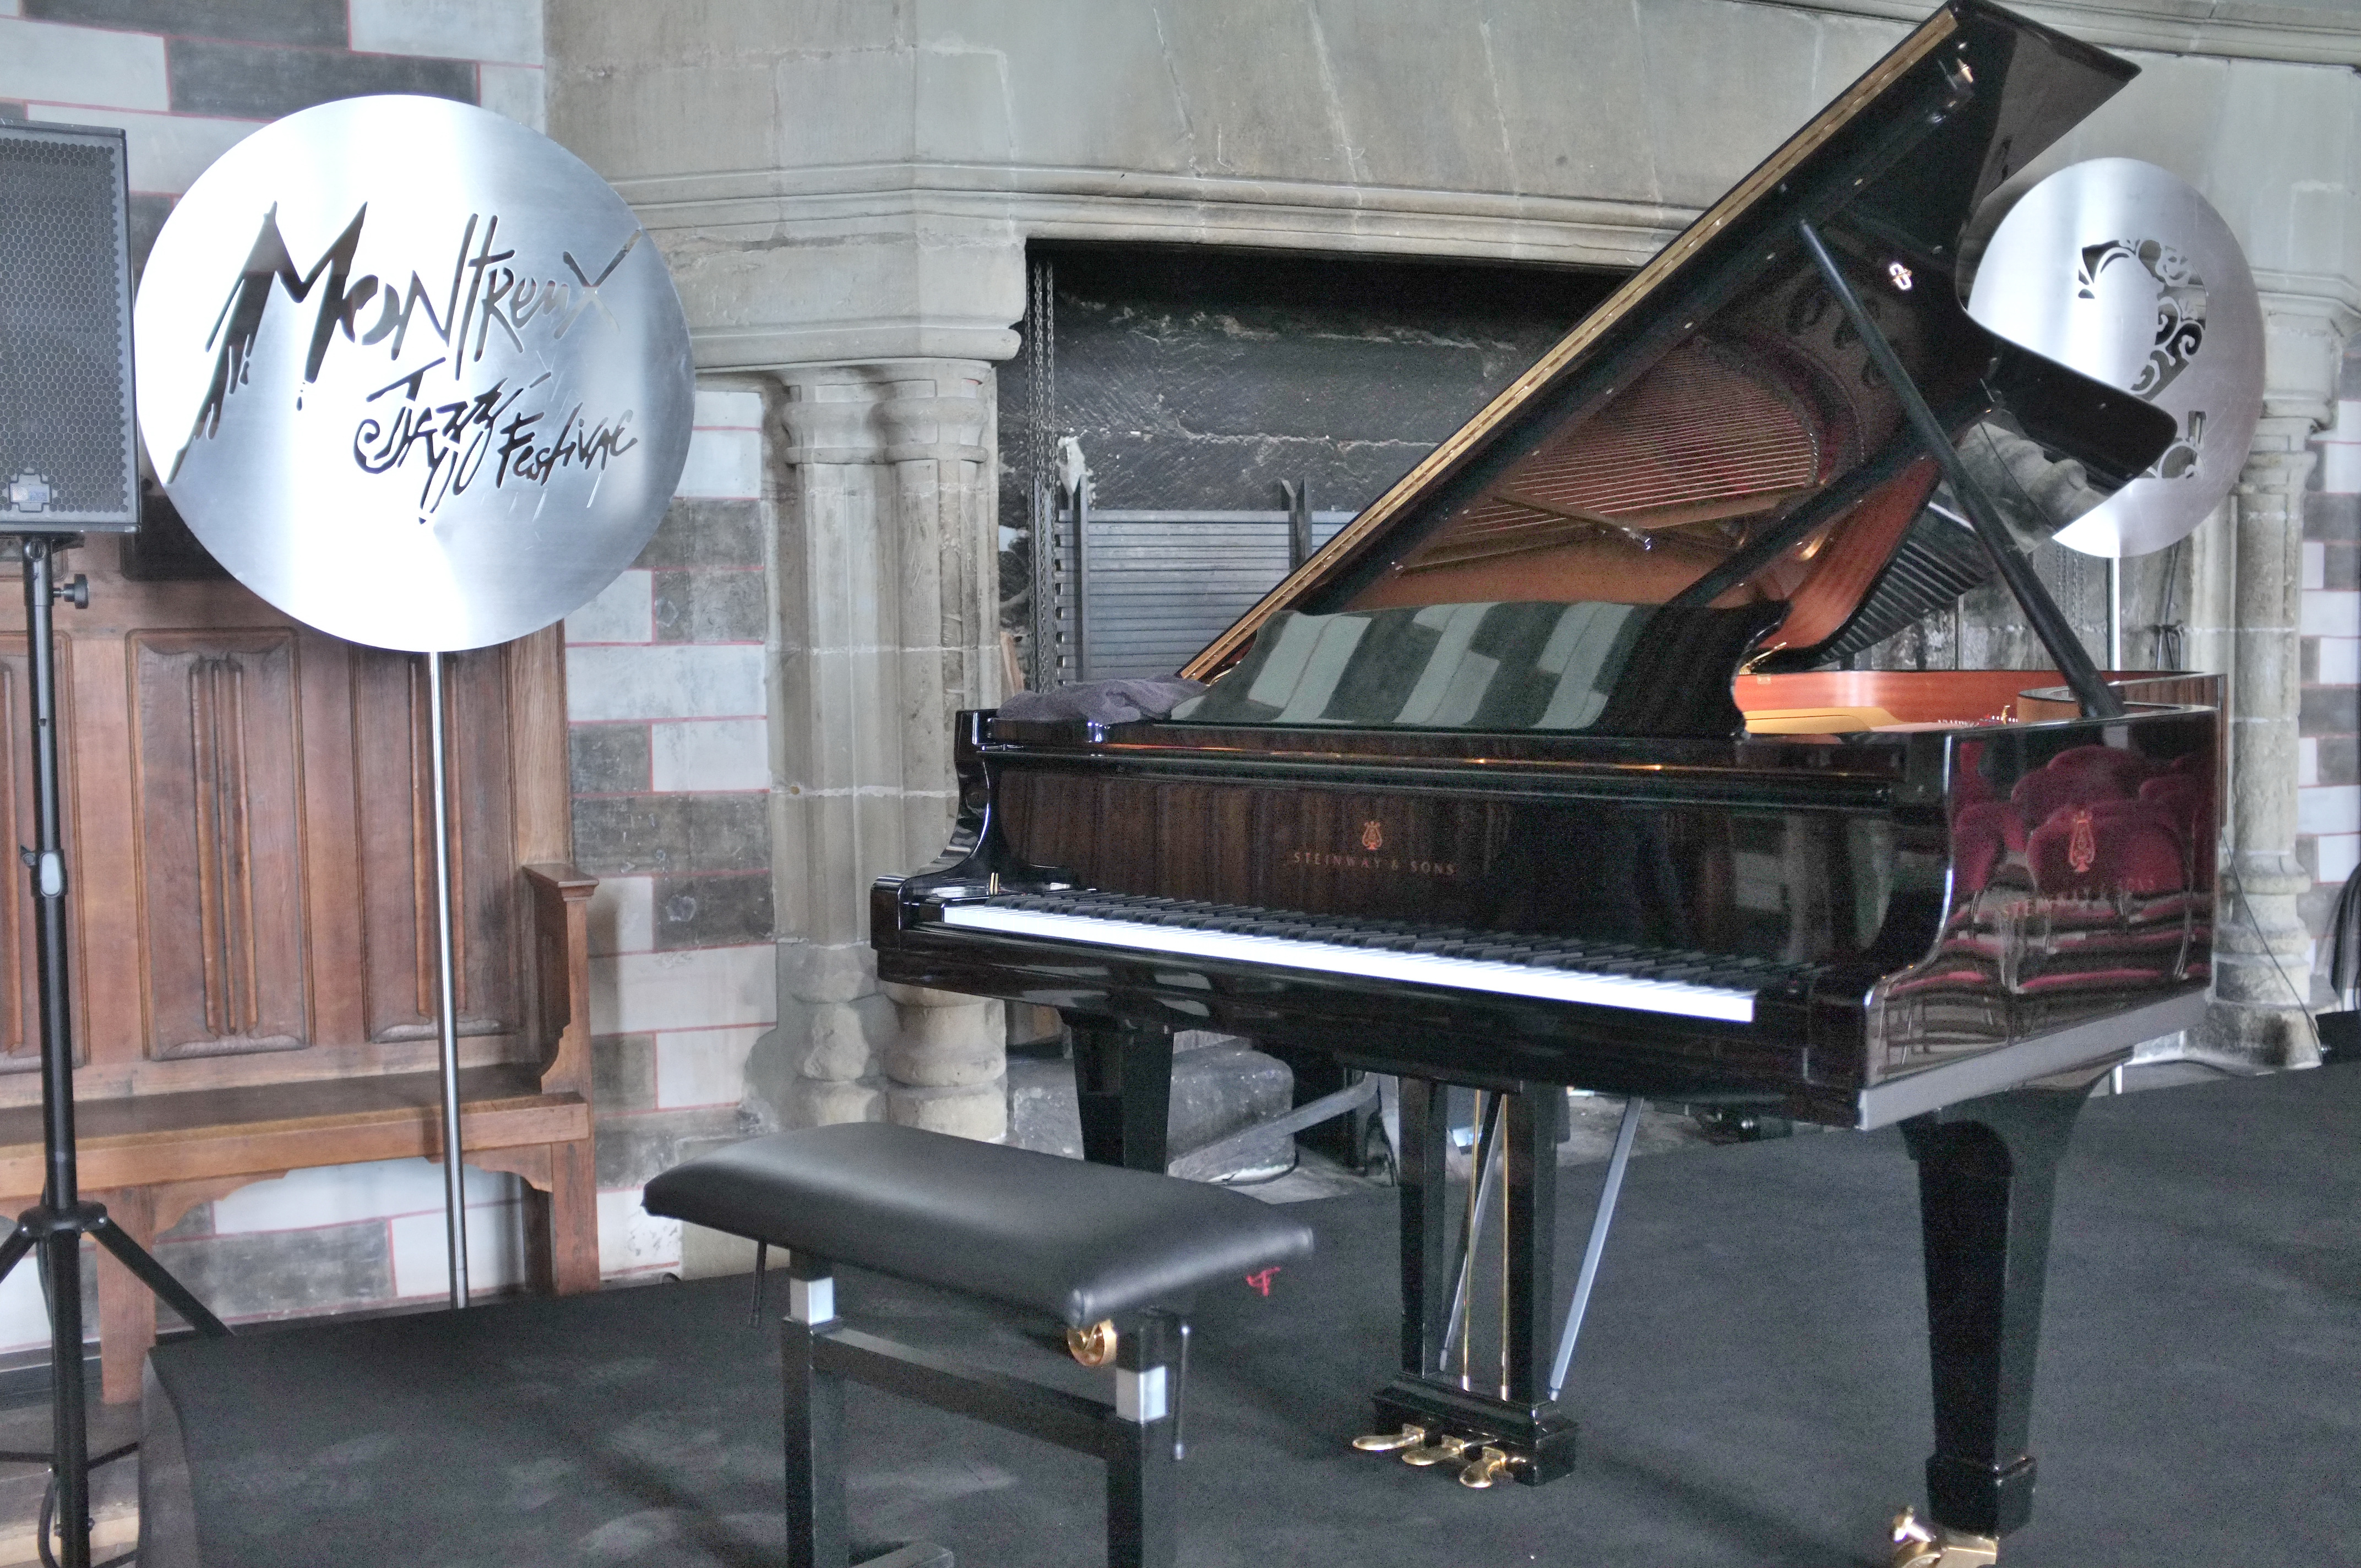
keyboard, technology, fujifilm, piano, musical instrument, jazz, 2012, x100, switzerland, fuji, montreux, finepixx100, jazz12, string instrument, electronic device, player piano